Harvey C. Clark

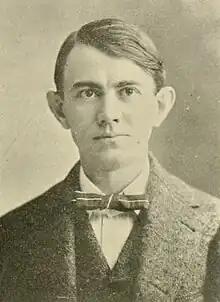
Clark, "circa" 1897

After attaining admission to the bar, Clark practiced in Butler as the partner of Waller Washington Graves, an association that continued until 1906, when Graves was appointed to the Supreme Court of Missouri. He then practiced in Nevada as the partner of John S. Francisco. Clark was an active Democrat in politics, and he was elected prosecuting attorney of Bates County in 1896. He was reelected in 1898 and served from 1897 to 1901. Clark earned a reputation as a skilled civil and criminal lawyer, and his corporate clients included the Kansas City Southern Railway, the Missouri Pacific Railroad, and the Missouri Pacific Coal Company.